MTV Roadies: Karm Ya Kaand

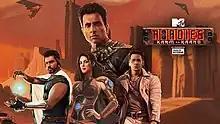

MTV Roadies: Karm Ya Kaand is the nineteenth season of the Indian reality show MTV Roadies produced by Banijay Asia. Hosted by Sonu Sood for the second time, the season premiered on MTV India on 3 June 2023 and digitally streams on JioCinema. It also marks the return of gang leader Prince Narula along with new gang leaders Rhea Chakraborty and Gautam Gulati. The auditions were taken by Sonu Sood, Prince Narula, Rhea Chakraborty & Gautam Gulati.